Umayyad state of Córdoba

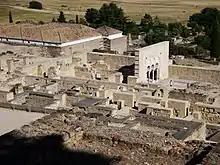
The excavated and partly reconstructed remains of Madinat al-Zahra, outside Córdoba, Spain (10th century)

Abd al-Rahman III marked his political ascendancy with the creation of a vast and lavish palace-city called Madinat al-Zahra (also spelled and pronounced today as "Medina Azahara"), located just outside Córdoba. Construction began in 936–940 and continued in multiple phases throughout his reign and the reign of his son, Al-Hakam II (r. 961–976). The new city included ceremonial reception halls, a congregational mosque, administrative and government offices, aristocratic residences, gardens, a mint, workshops, barracks, service quarters, and baths.